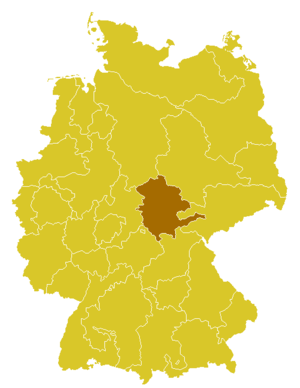
Le diocèse d'Erfurt est un diocèse catholique romain d'Allemagne, situé en Thuringe. Il a son siège à la cathédrale Notre-Dame d'Erfurt, et est suffragant de l'archidiocèse de Paderborn.